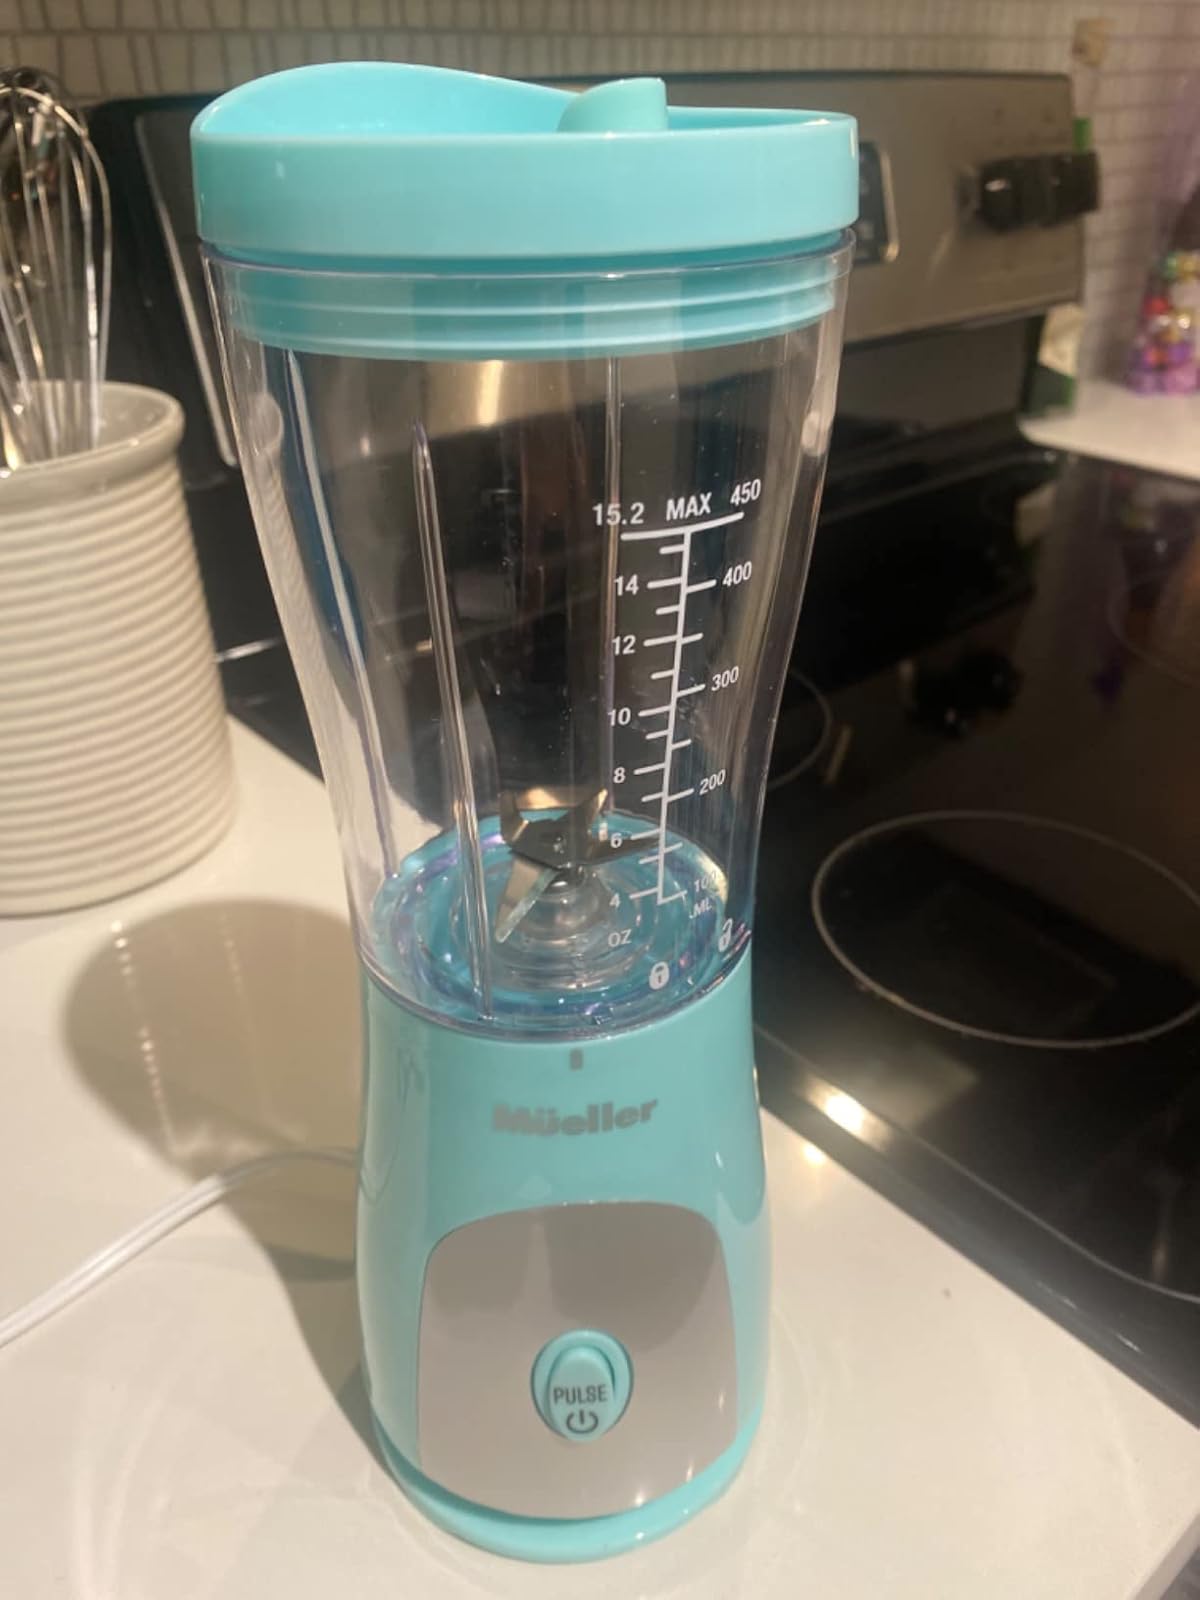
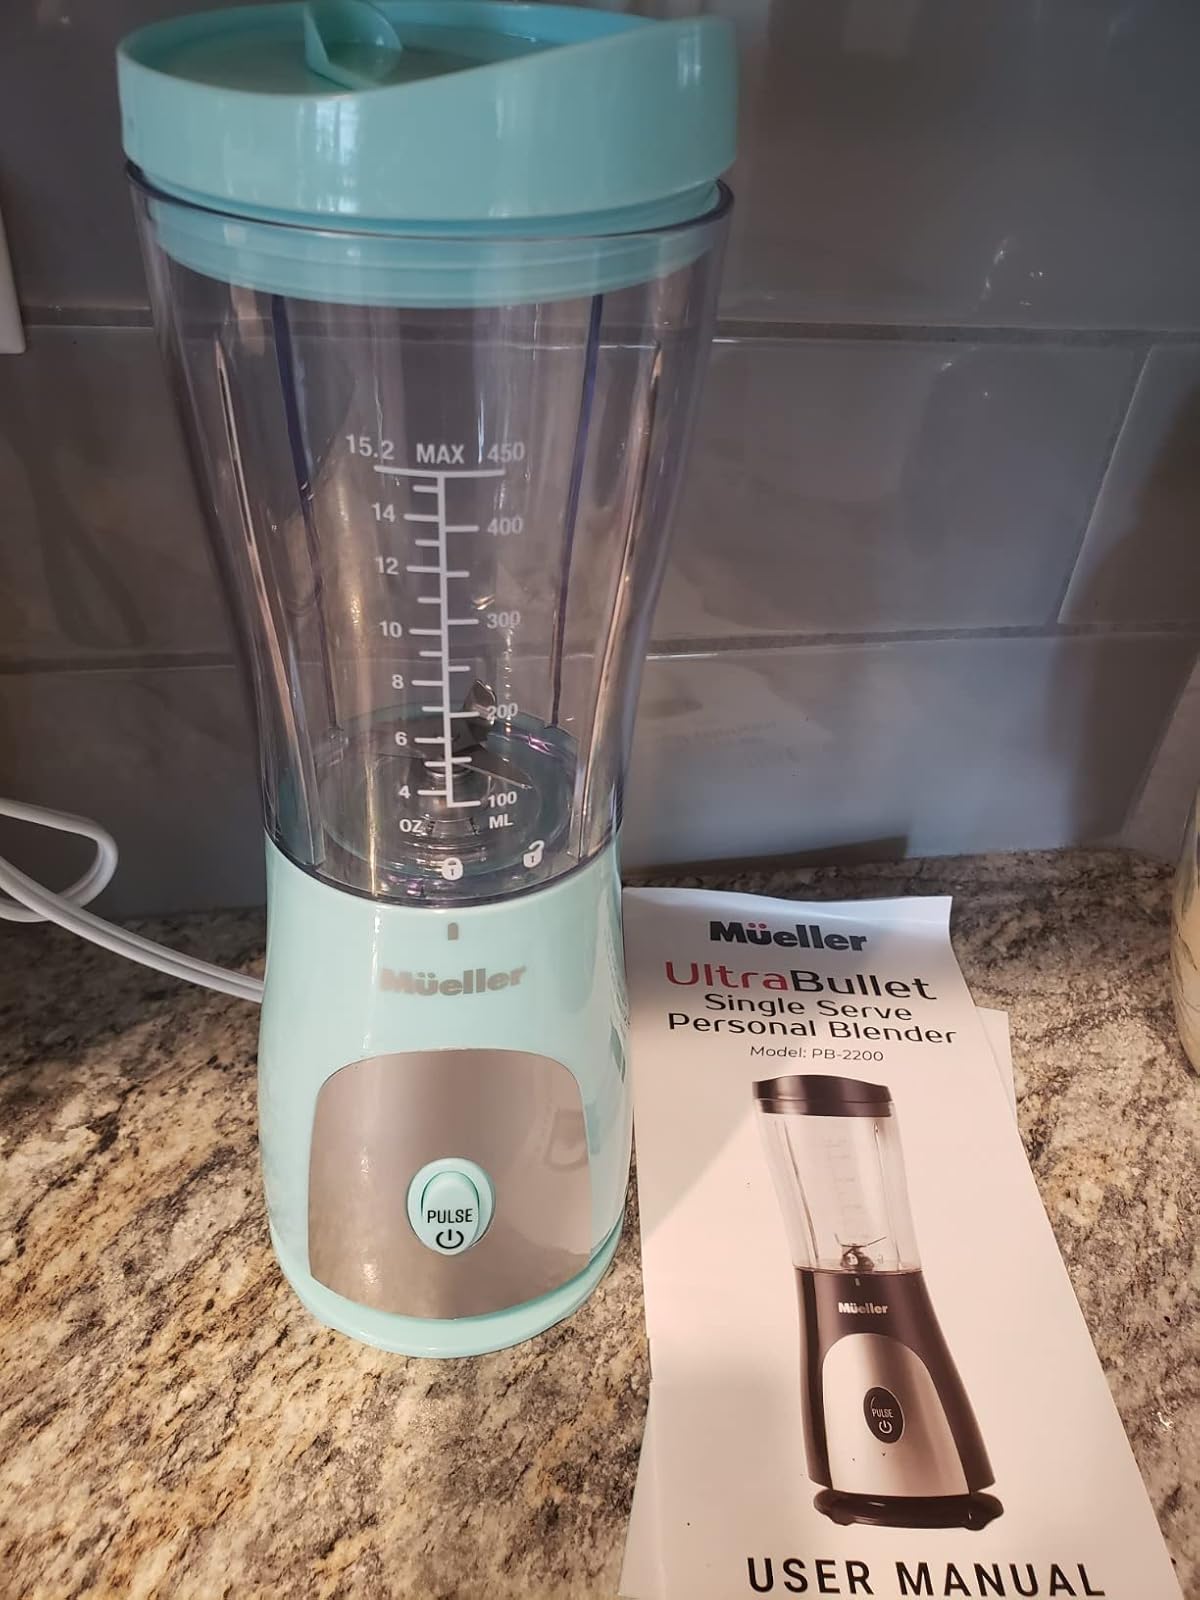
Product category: items_blender
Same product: yes